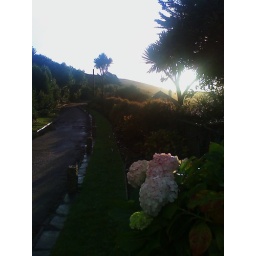
road above the beach